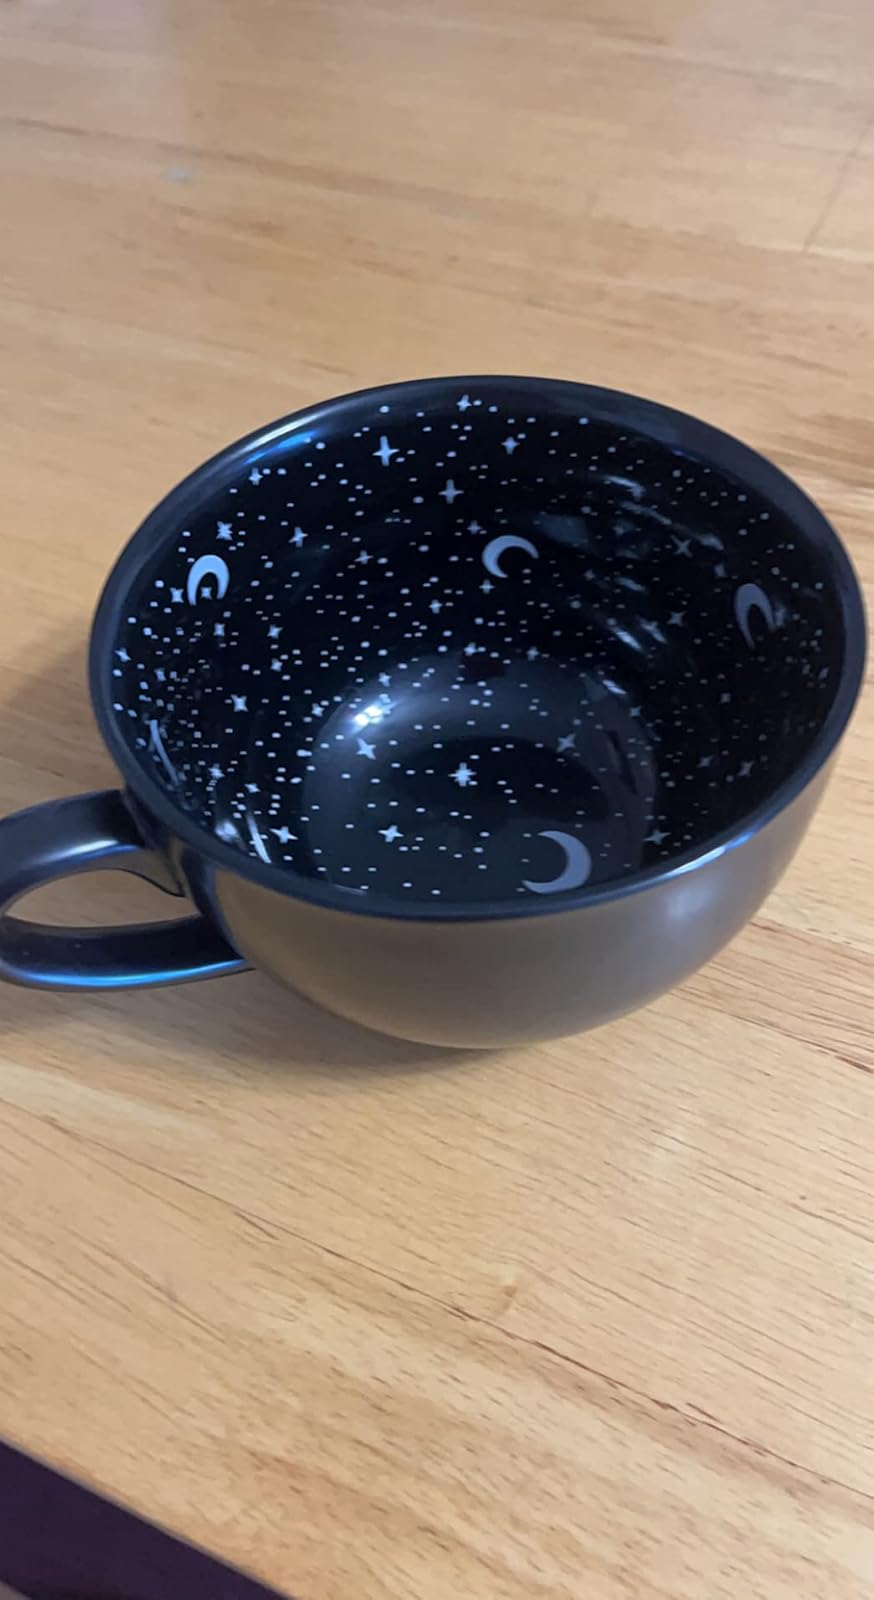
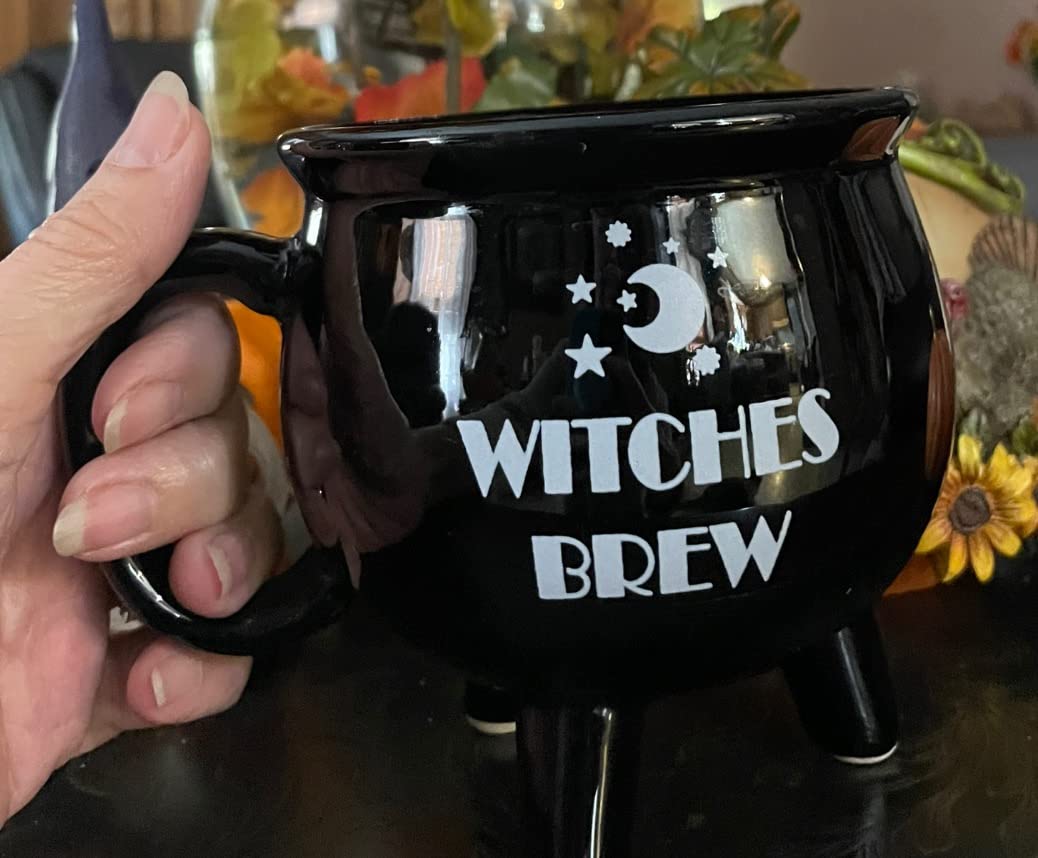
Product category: items_mug
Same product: no